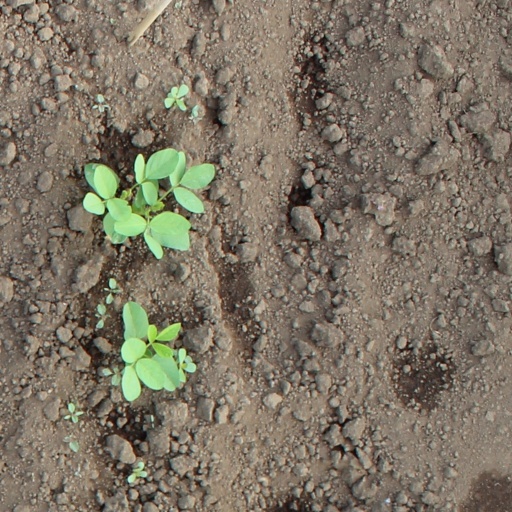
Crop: soybean